Late One Night

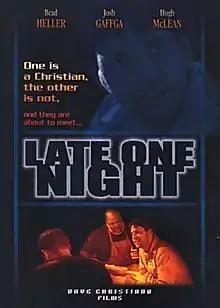
DVD cover

Late One Night is a Christian film released in 2001 by Dave Christiano. It stars Brad Heller, Josh Gaffga, Hugh McLean.